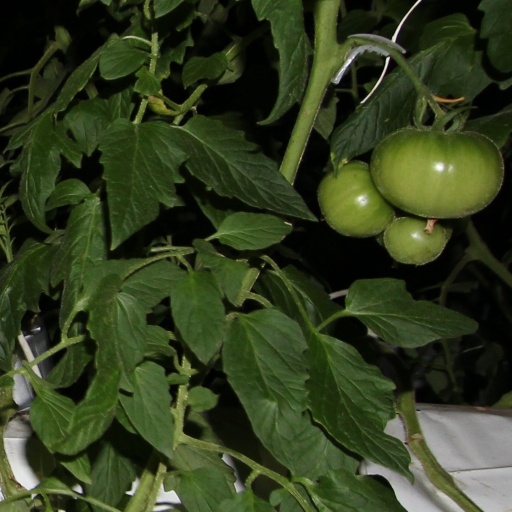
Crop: tomato